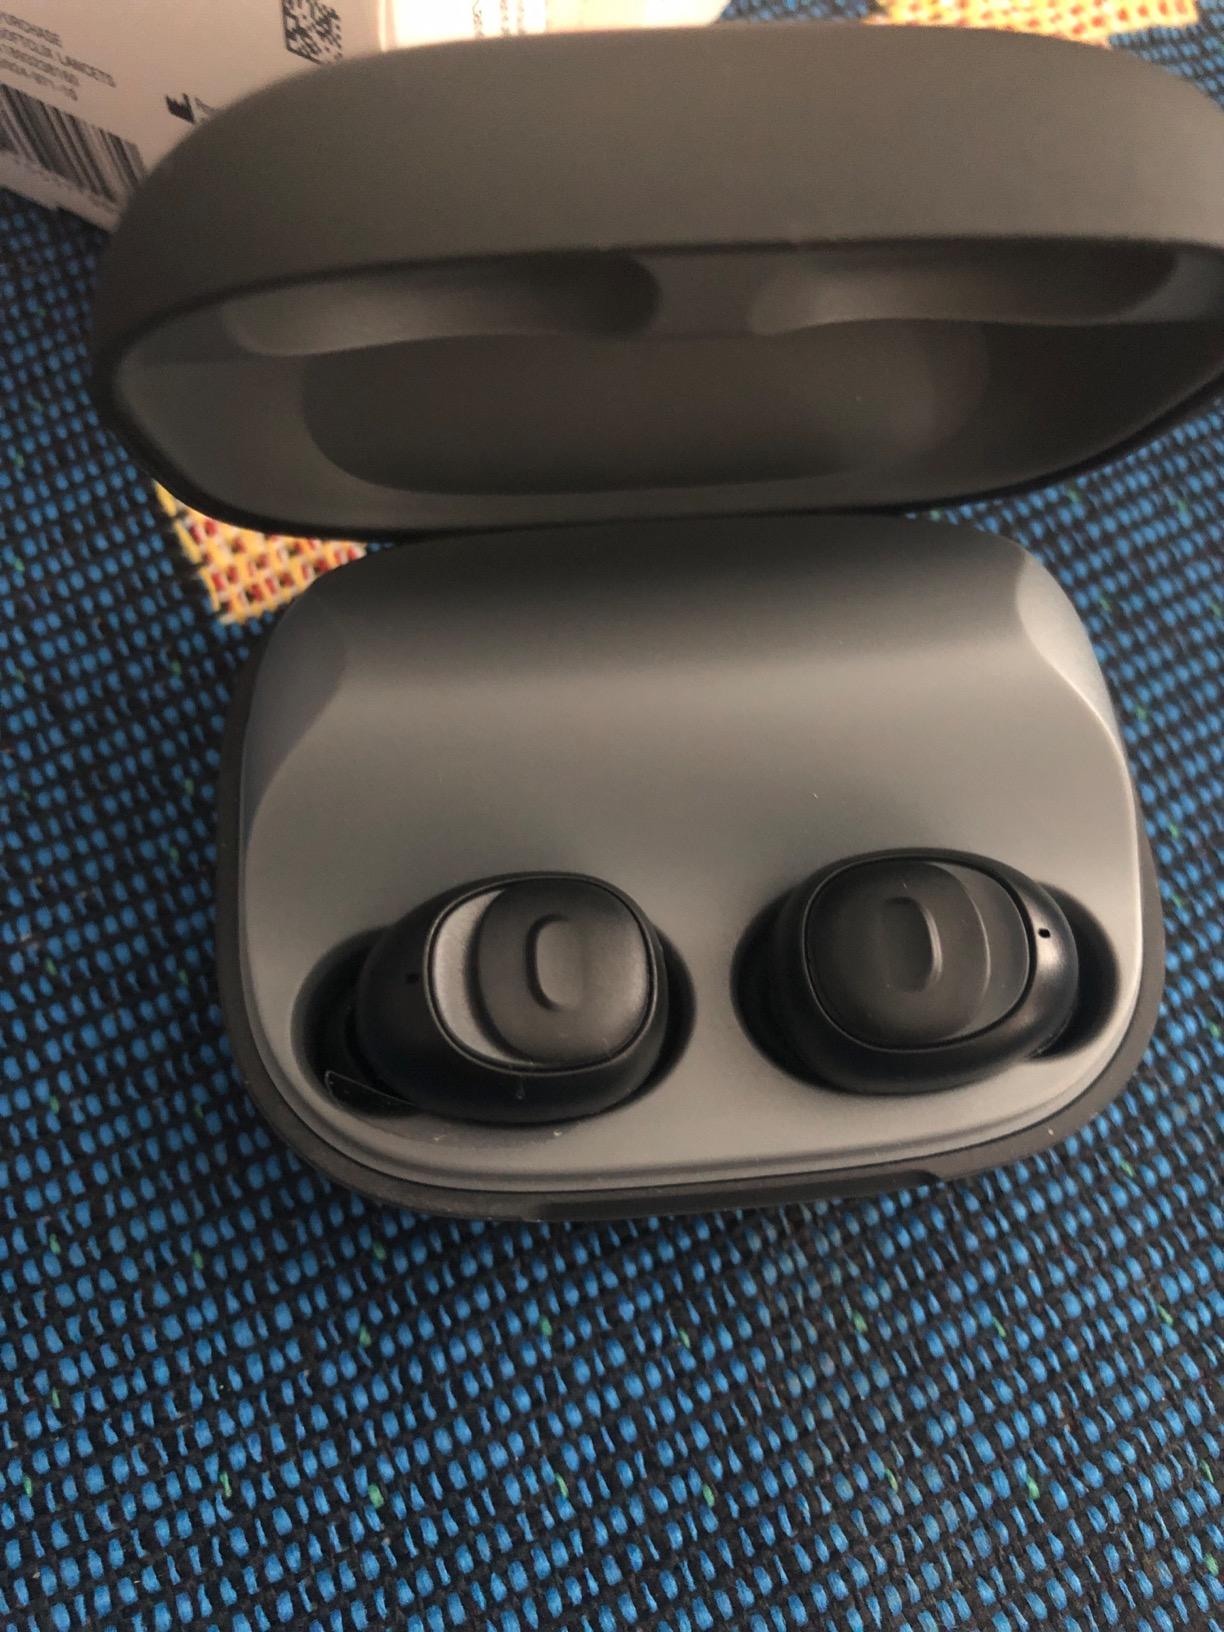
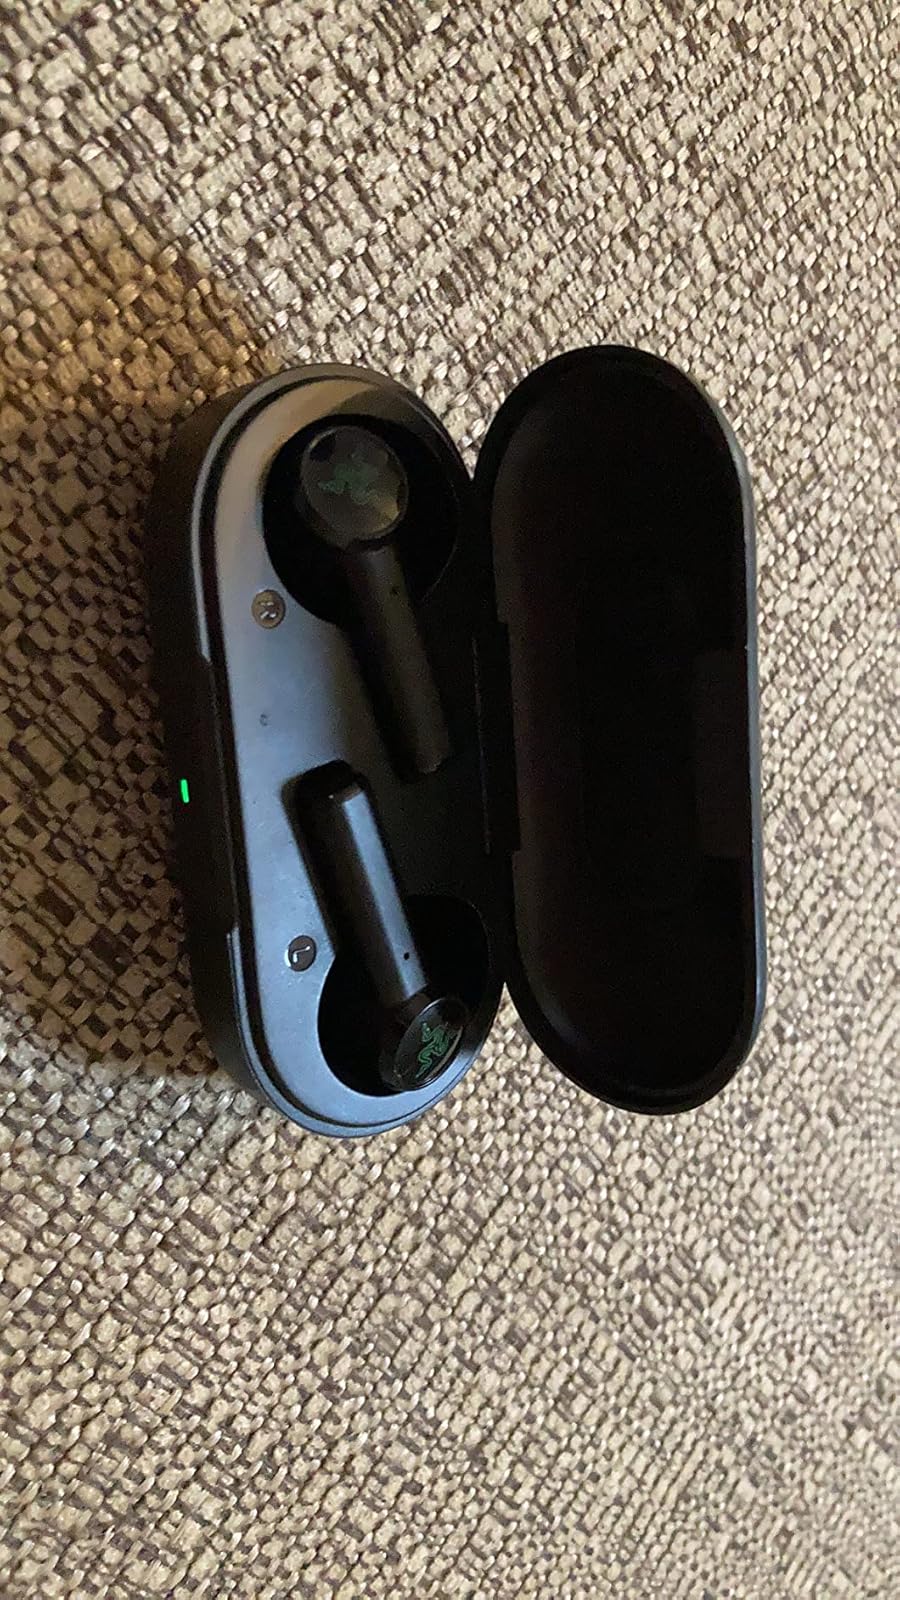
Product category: earbuds
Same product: no